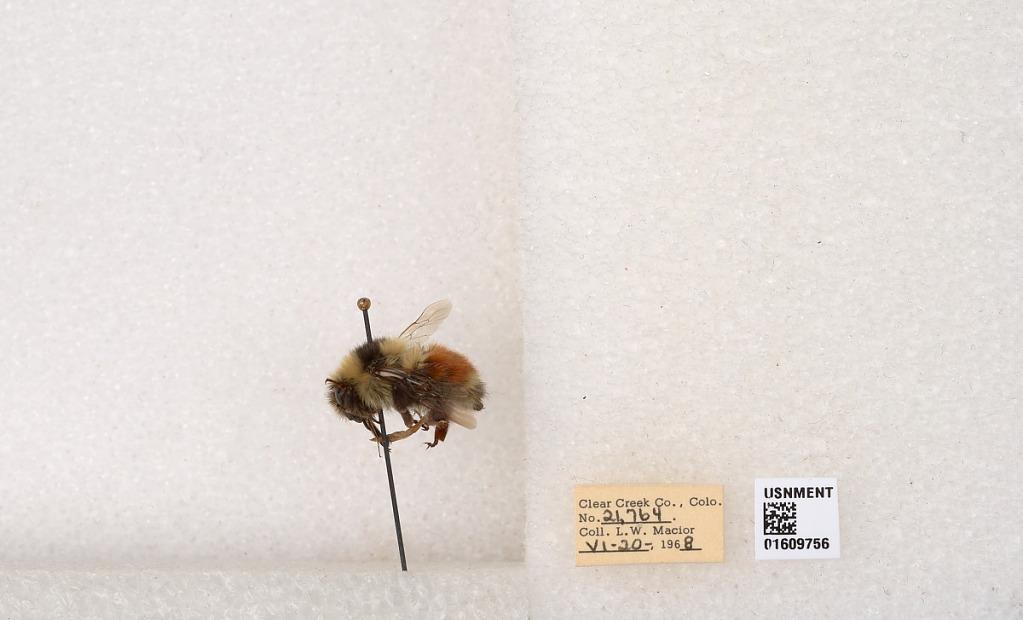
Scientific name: Bombus (Pyrobombus) sylvicola Kirby
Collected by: L. Macior
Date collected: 1968-6-20
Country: United States
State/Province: Colorado
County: Clear Creek
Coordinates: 39.6856, -105.645